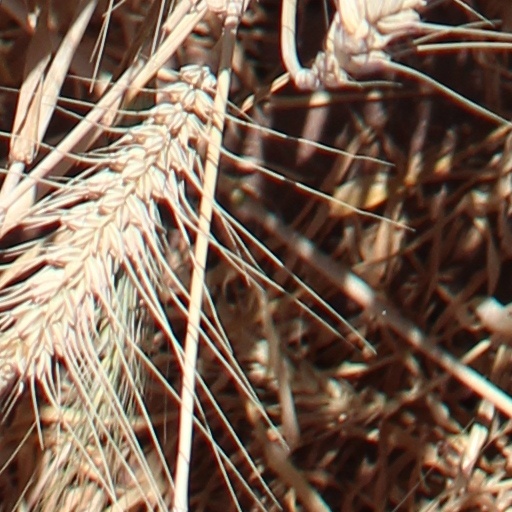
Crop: wheat